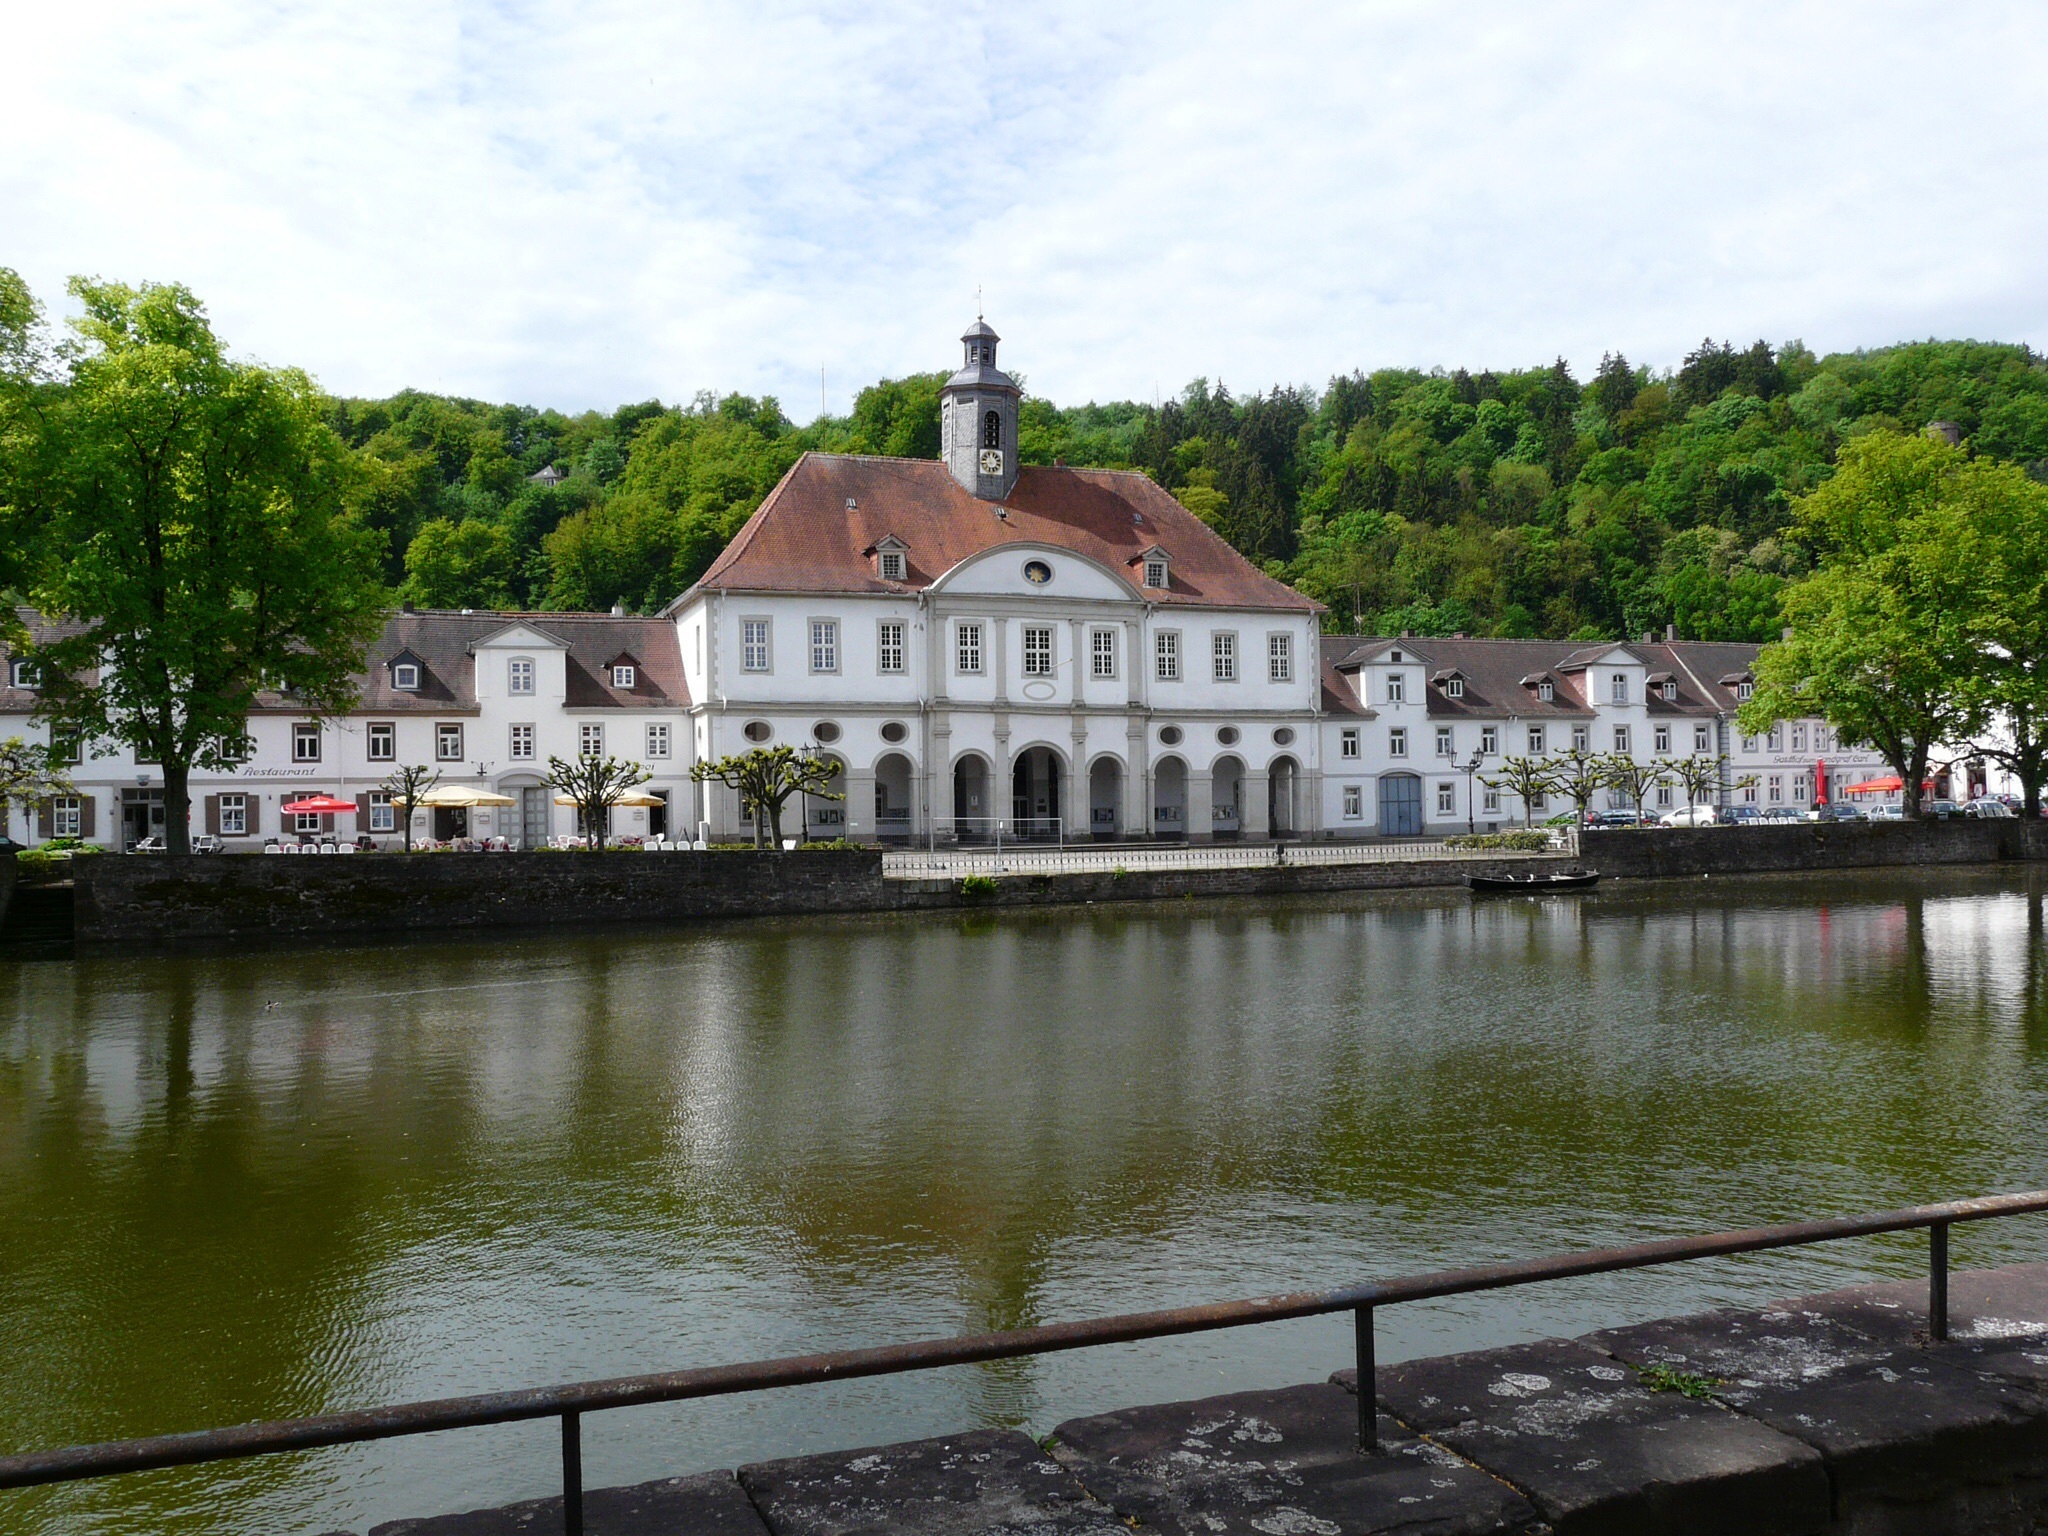
water, town, building, chateau, river, canal, village, reflection, waterway, hotel, spa, center, estate, riverside, moat, bath carlshaven, water castle